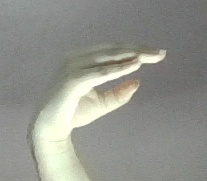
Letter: jeem